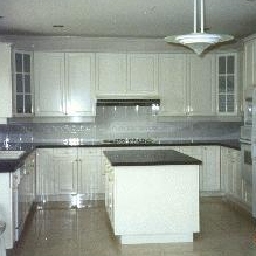
Room type: kitchen